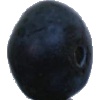
Label: blueberry